Magic Johnson

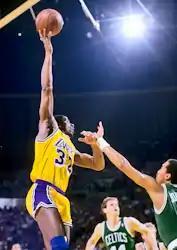
Johnson against the Boston Celtics during the 1987 NBA Finals

Before the 1987–88 NBA season, Lakers coach Pat Riley publicly promised that they would defend the NBA title, even though no team had won consecutive titles since the Celtics did so in the 1969 NBA Finals. Johnson had another productive season with averages of 19.6 points, 11.9 assists, and 6.2 rebounds per game despite missing 10 games with a groin injury. In the 1988 playoffs, the Lakers swept the San Antonio Spurs in 3 games, then survived two 4–3 series against the Utah Jazz and Dallas Mavericks to reach the Finals and face Thomas and the Detroit Pistons, who with players such as Bill Laimbeer, John Salley, Vinnie Johnson, and Dennis Rodman were known as the "Bad Boys" for their physical style of play. Johnson and Thomas greeted each other with a kiss on the cheek before the opening tip of Game 1, which they called a display of brotherly love. After the teams split the first six games, Lakers forward and Finals MVP James Worthy had his first career triple-double of 36 points, 16 rebounds, and 10 assists, and led his team to a 108–105 win. Despite not being named MVP, Johnson had a strong championship series, averaging 21.1 points on .550 shooting, 13 assists, and 5.7 rebounds per game. It was the fifth and final NBA championship of his career.